Soviet ruble

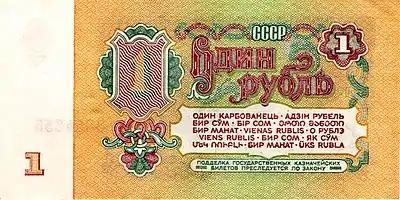
Reverse of the 1-ruble note of the 1961 series, with the value in all the official languages of the Union Republics

The Soviet currency had its own name in all the languages of the Soviet Union, often different from its Russian designation. All banknotes had the currency name and their nominal printed in the languages of every Soviet Republic. This naming is preserved in modern Russia; for example: Tatar for 'ruble' and 'kopeck' are ("sum") and ("tiyen"). The current names of several currencies of Central Asia are simply the local names of the ruble.